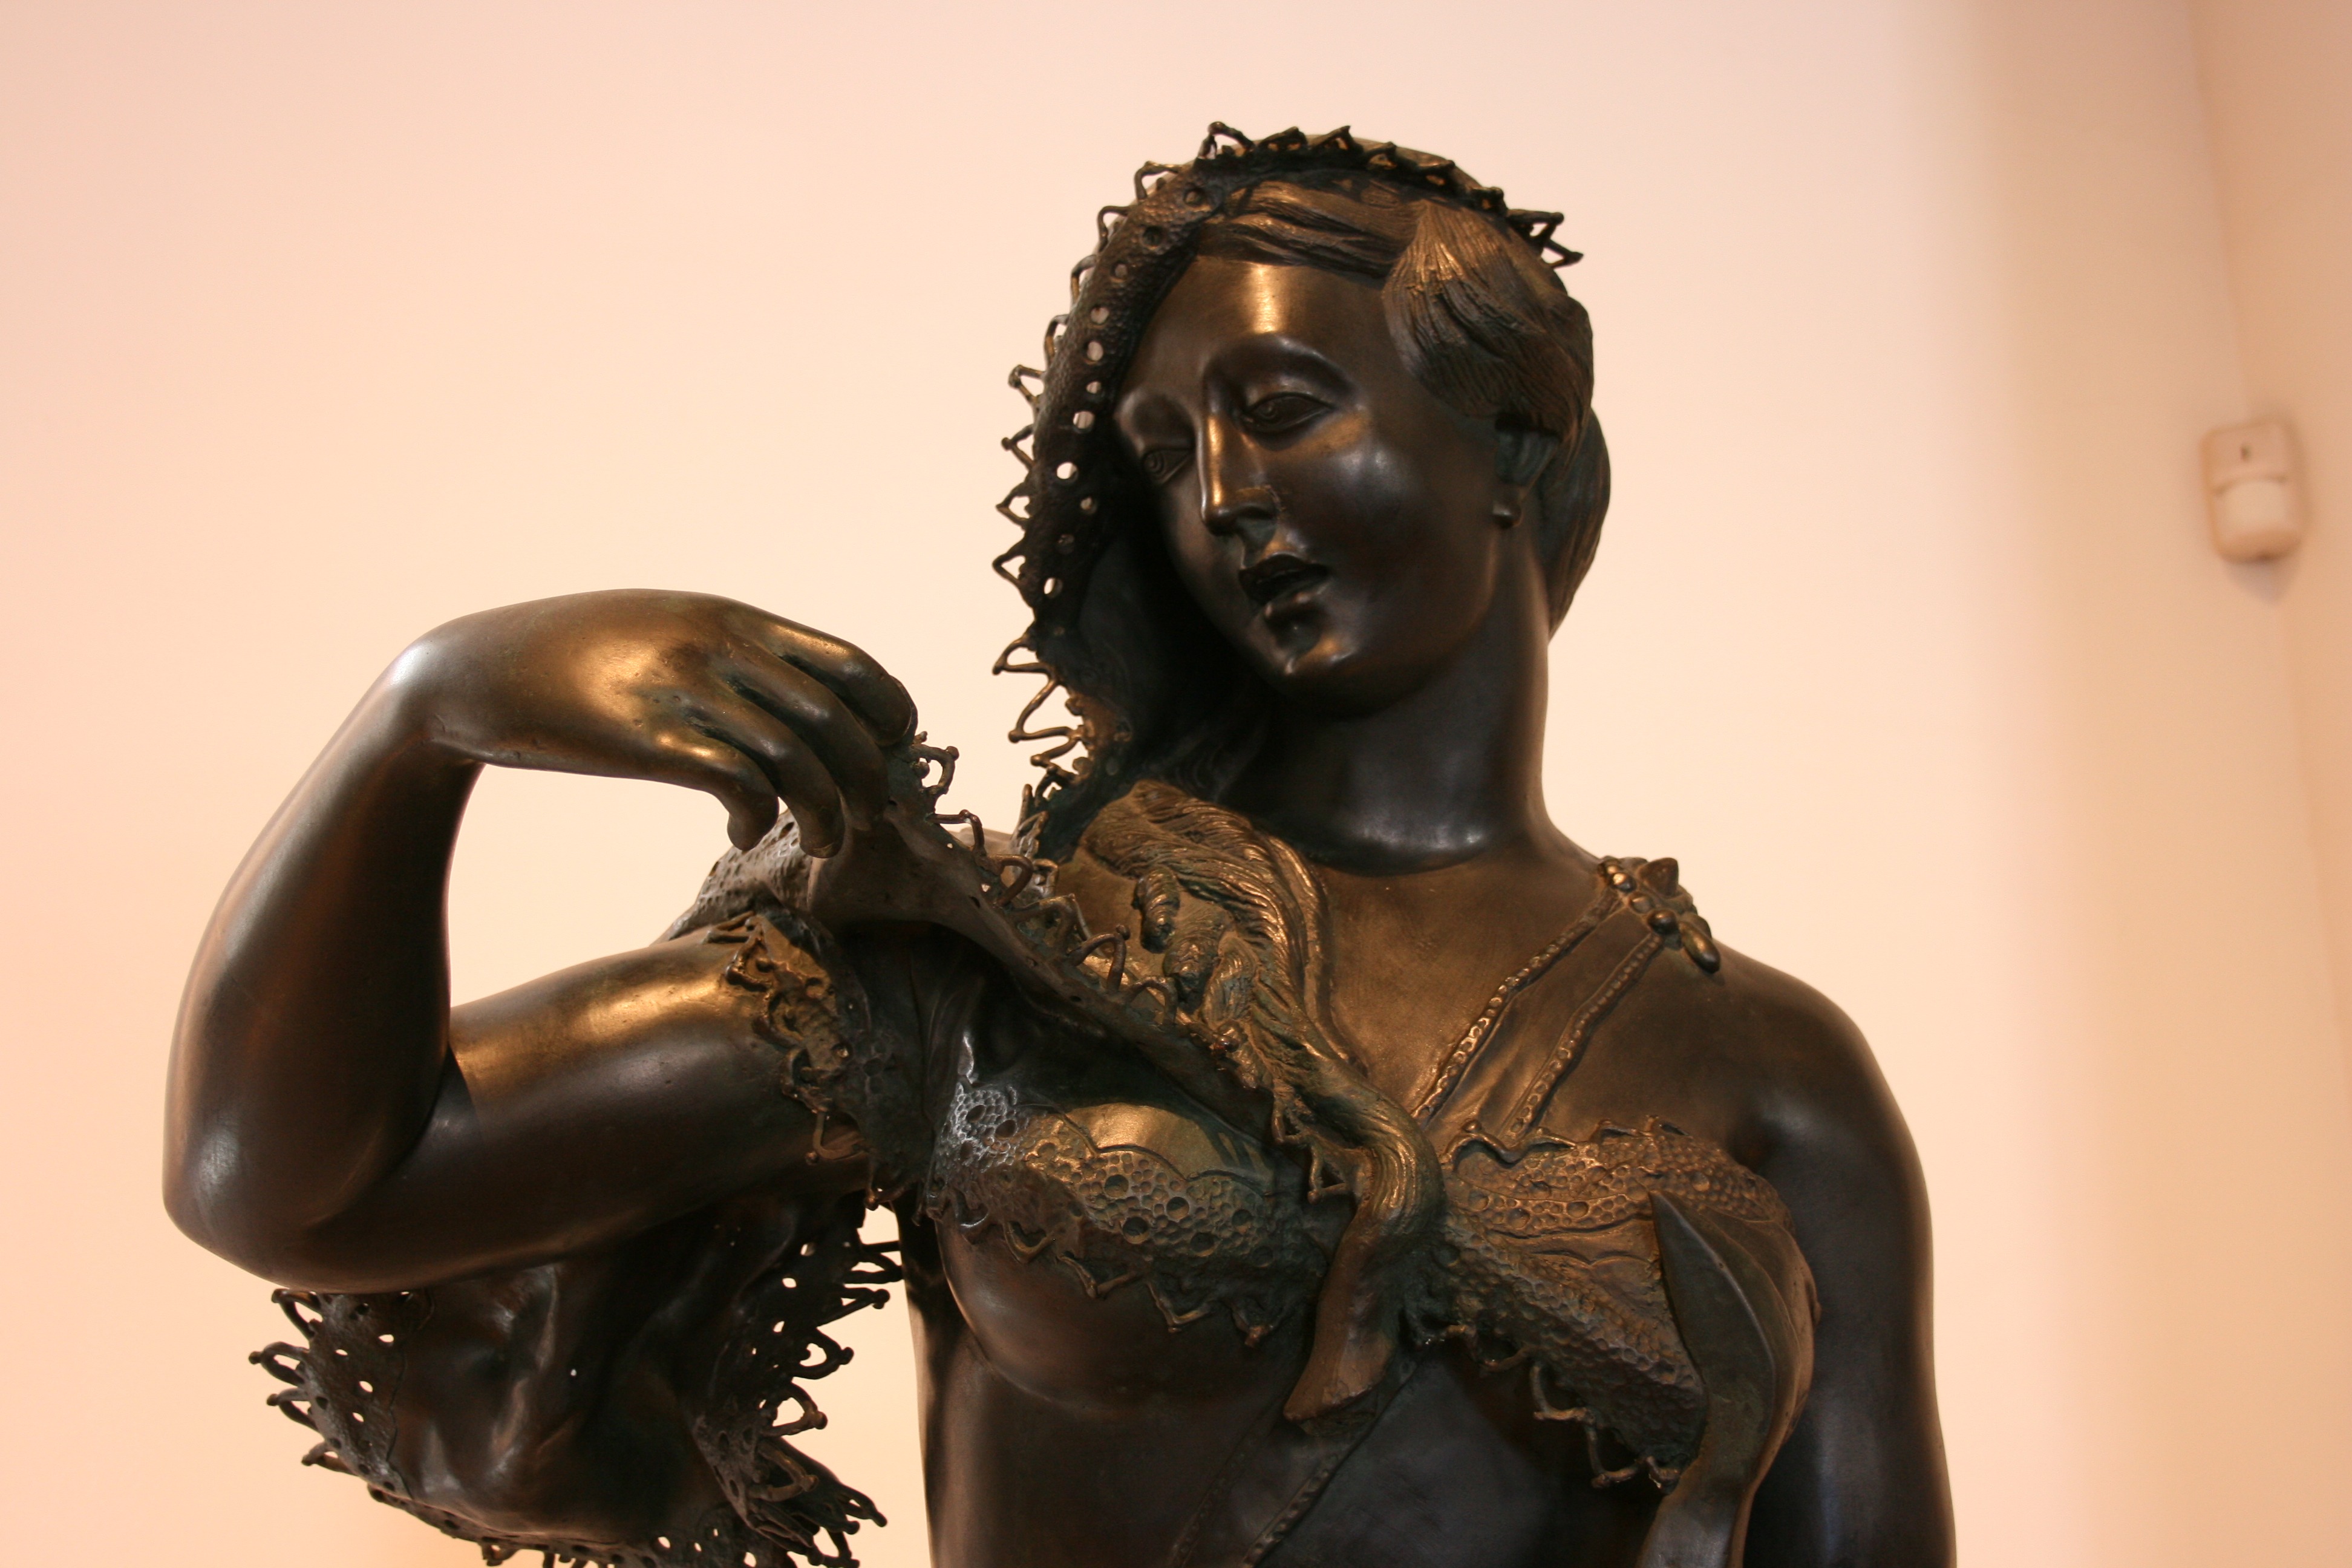
monument, statue, material, sculpture, art, temple, bronze, mythology, bronze sculpture, ancient history, pinacoteca